Day beacon

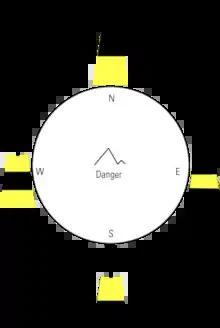
Sketch of cardinal beacons placed around an obstruction

Cardinal day beacons are used to indicate the position of a hazard and the direction of safe water as a cardinal direction (north, east, south or west) relative to the mark. This makes them meaningful regardless of the direction or position of the approaching vessel, in contrast to the lateral mark system.